2012–13 Manchester City F.C. season

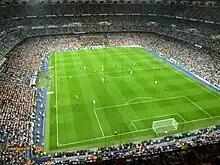
In their opening Champions League group game, Manchester City twice took the lead against Real Madrid at the Santiago Bernabéu, but ultimately lost the match.

"Appearances (Apps) numbers are for appearances in competitive games only, including sub appearances.""Red card numbers denote:" "numbers in parentheses represent red cards overturned for wrongful dismissal."